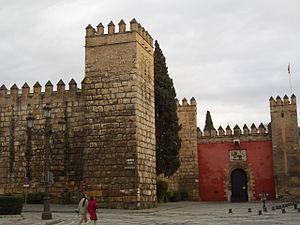
L'alcazar de Séville est un palais fortifié construit à Séville par les Omeyyades d'Espagne et modifié à plusieurs reprises pendant et après la période musulmane. Il est considéré comme l'exemple le plus brillant de l'architecture mudéjar sur la péninsule Ibérique. La famille royale d'Espagne utilisait encore récemment l'étage, mais préfère actuellement l'hôtel Alphonse XIII à côté. Pour indiquer leur présence, le drapeau de l'entrée touristique est baissé.